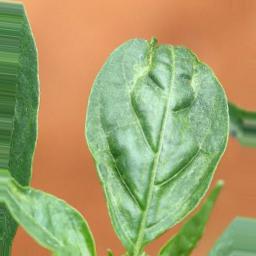
Label: mites_and_trips